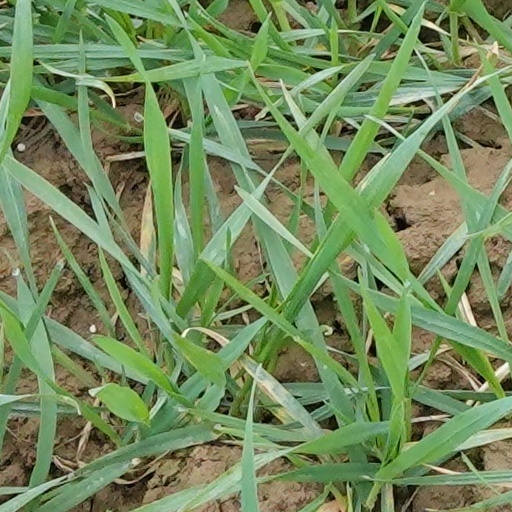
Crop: wheat